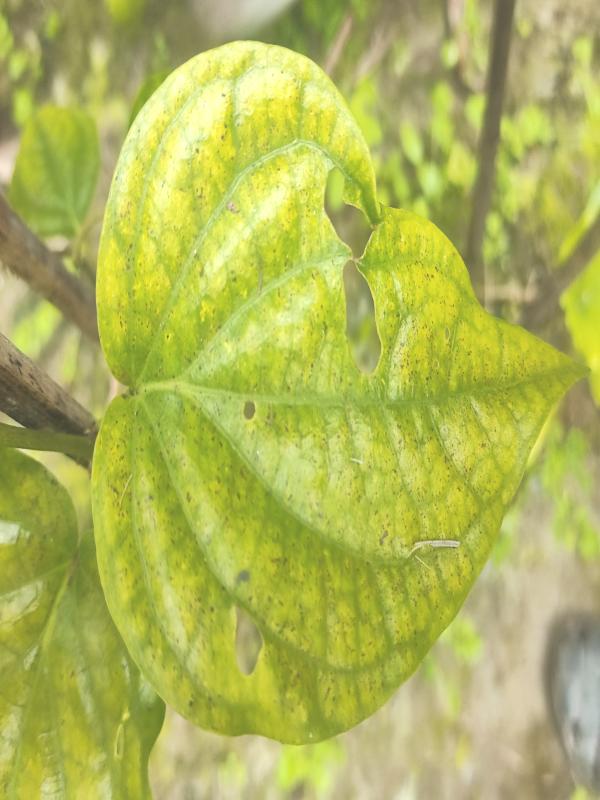
Label: Fungal_Brown_Spot_Disease